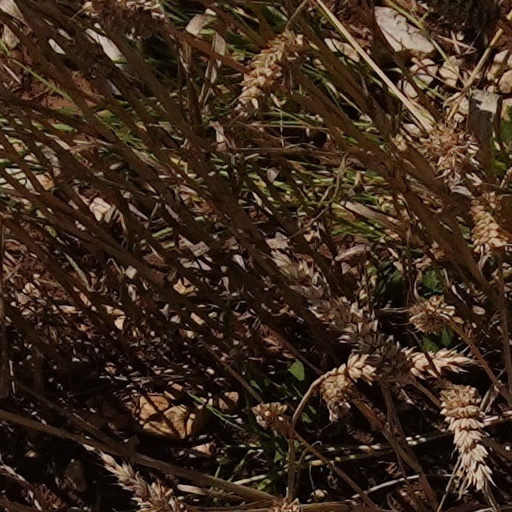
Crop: wheat